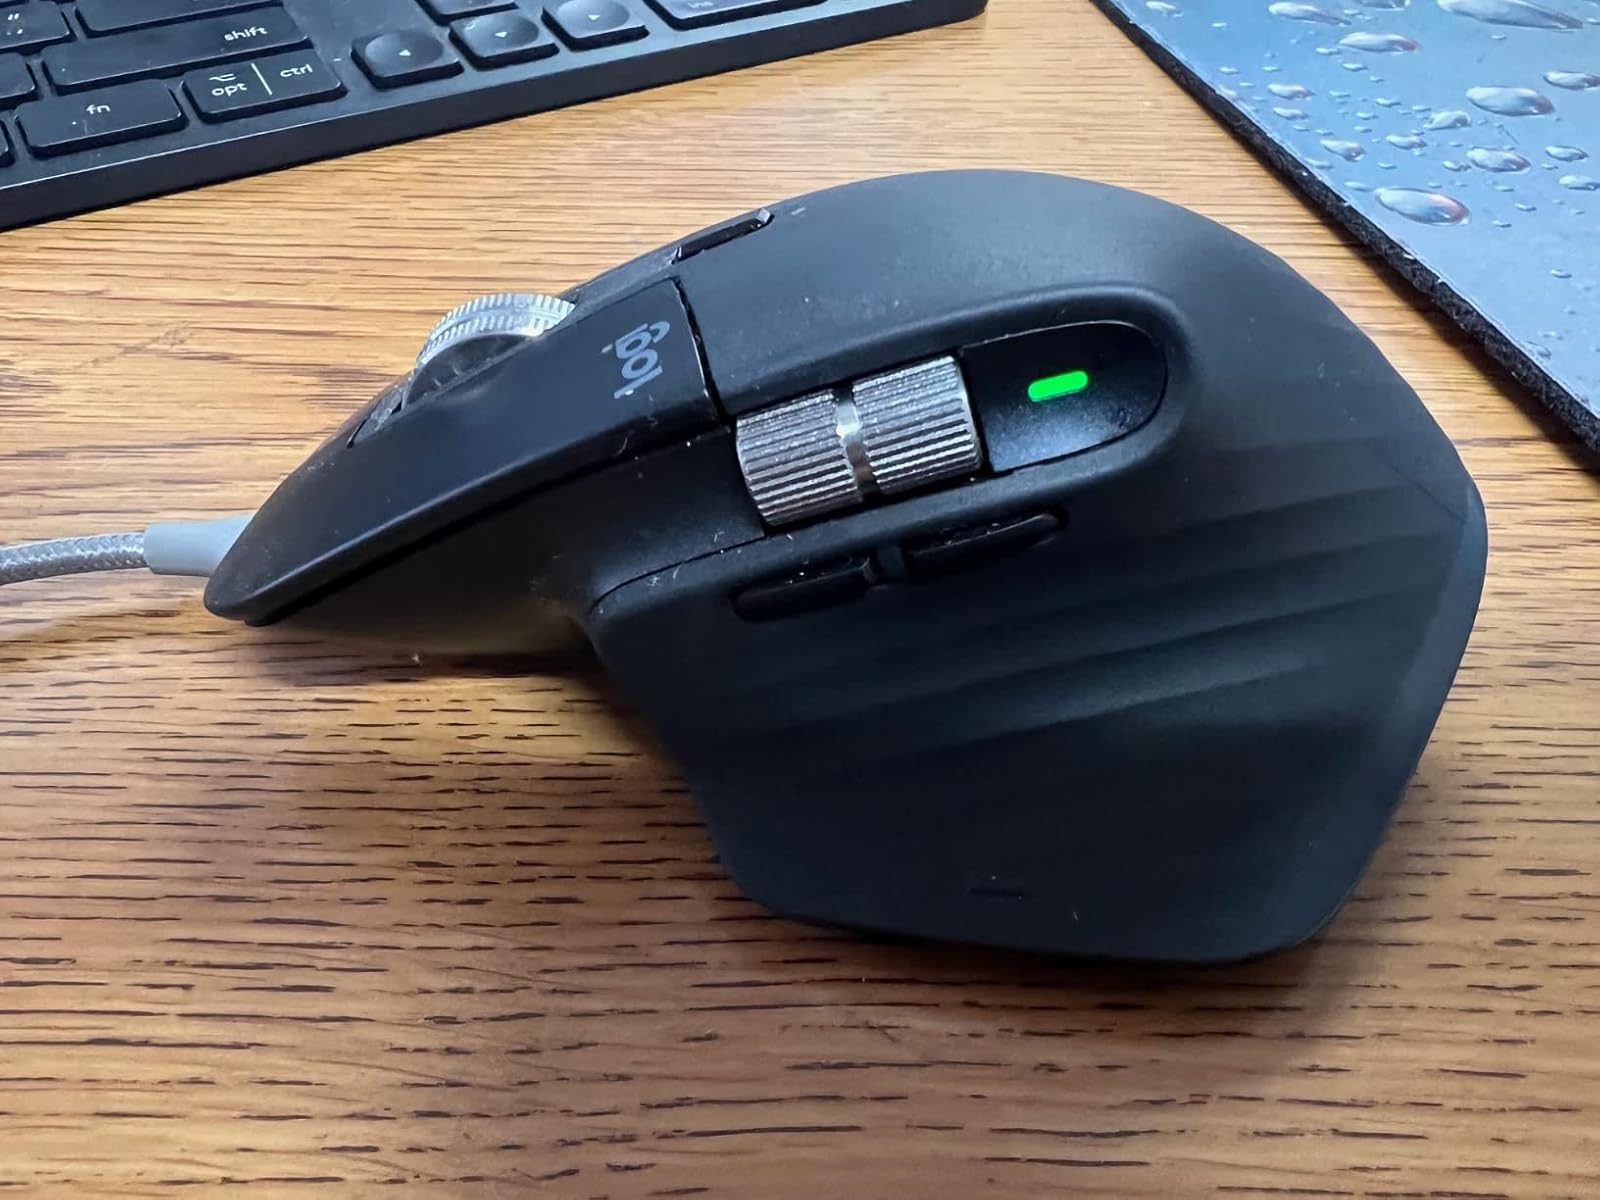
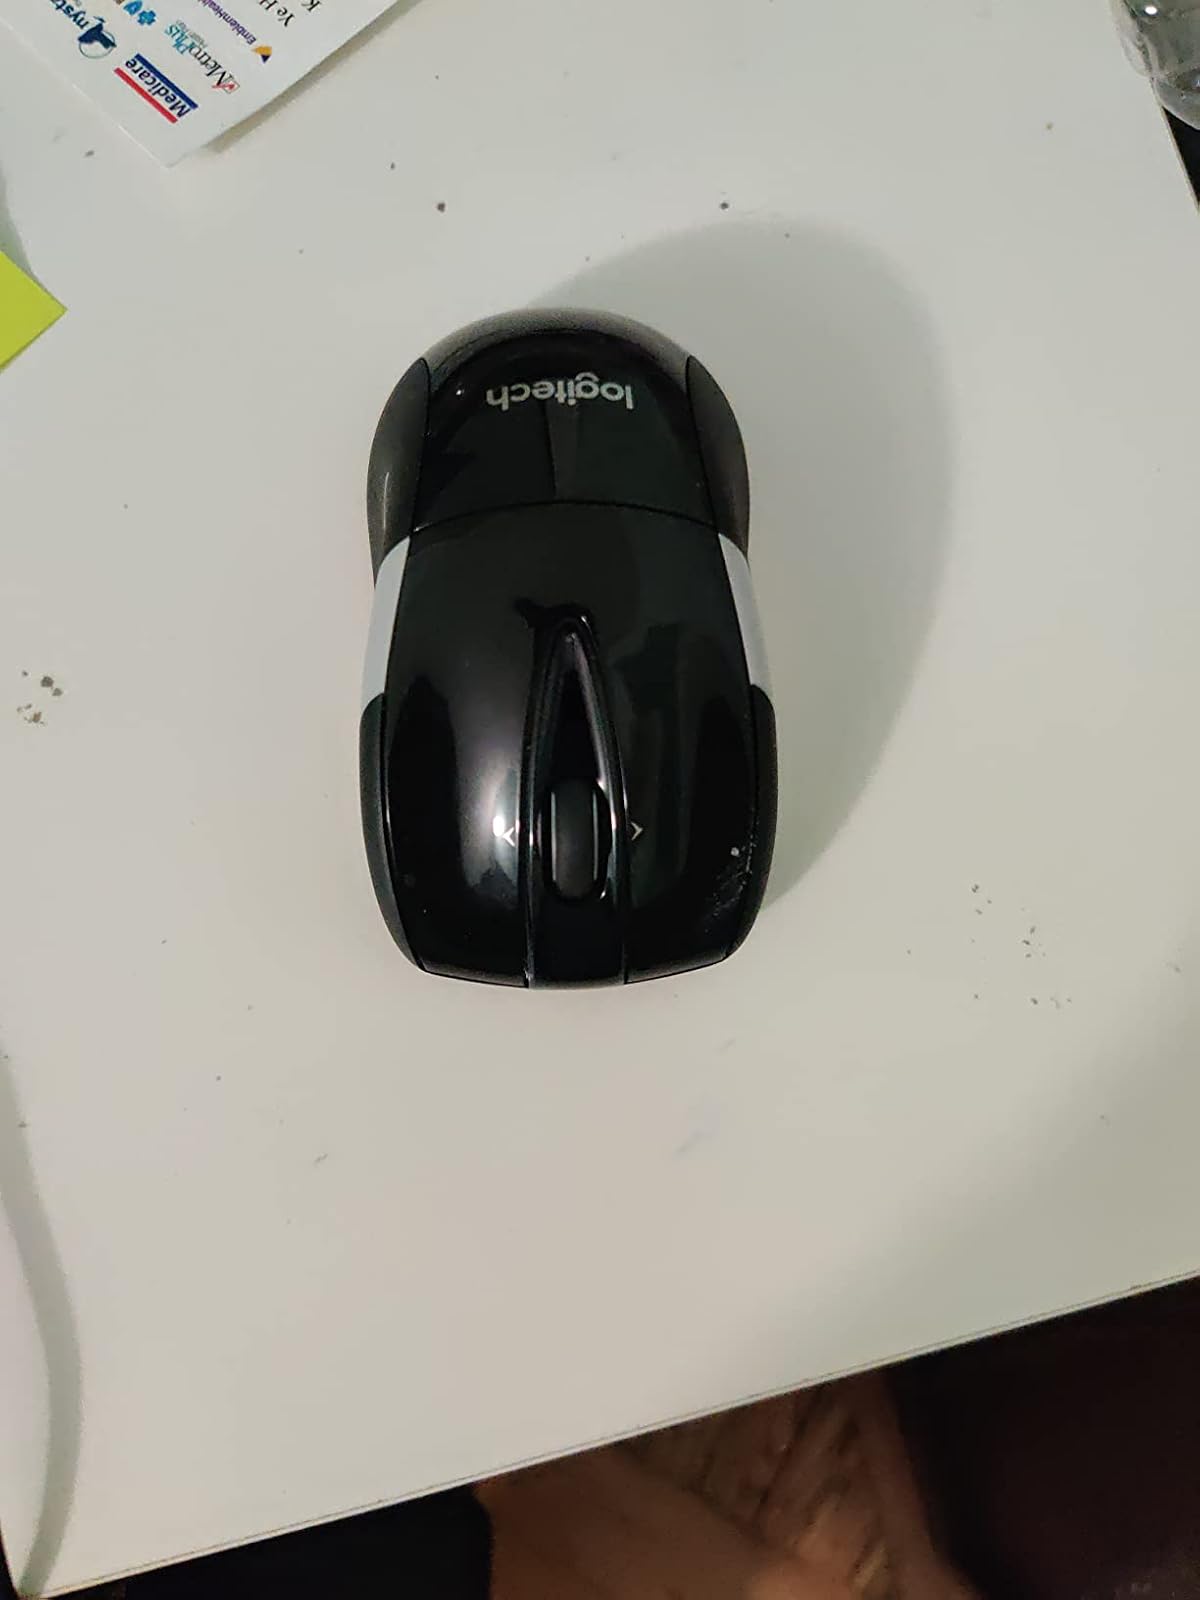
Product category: mouse
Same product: no